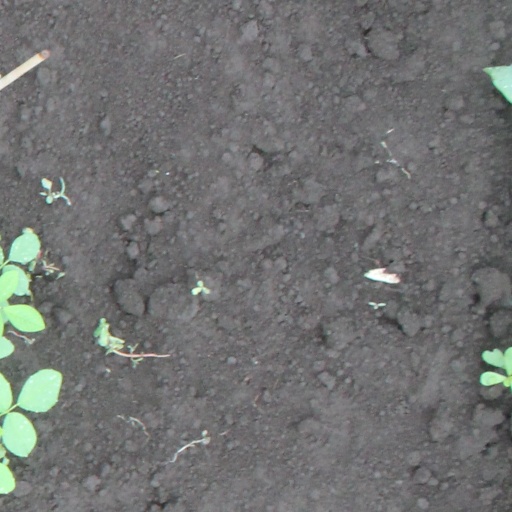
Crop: soybean